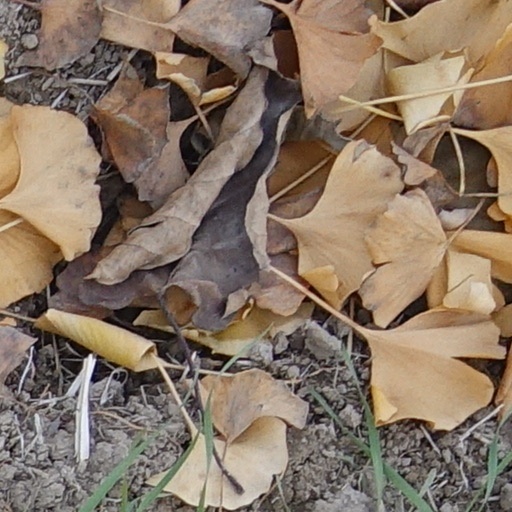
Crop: wheat